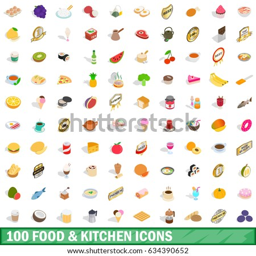
food and kitchen icons set in isometric 3d style for any design illustration